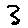
Label: 3